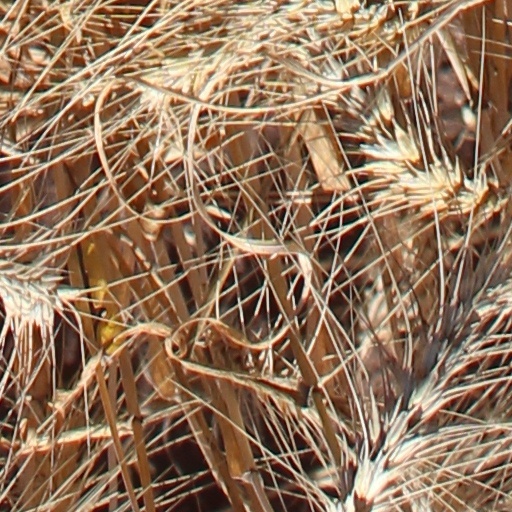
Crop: wheat